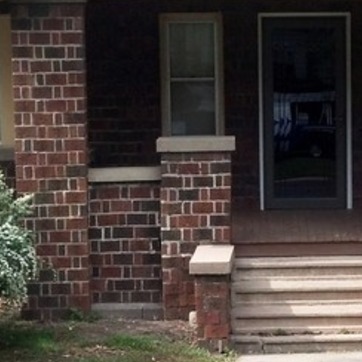
Material: brick